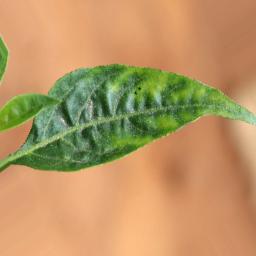
Label: mites_and_trips